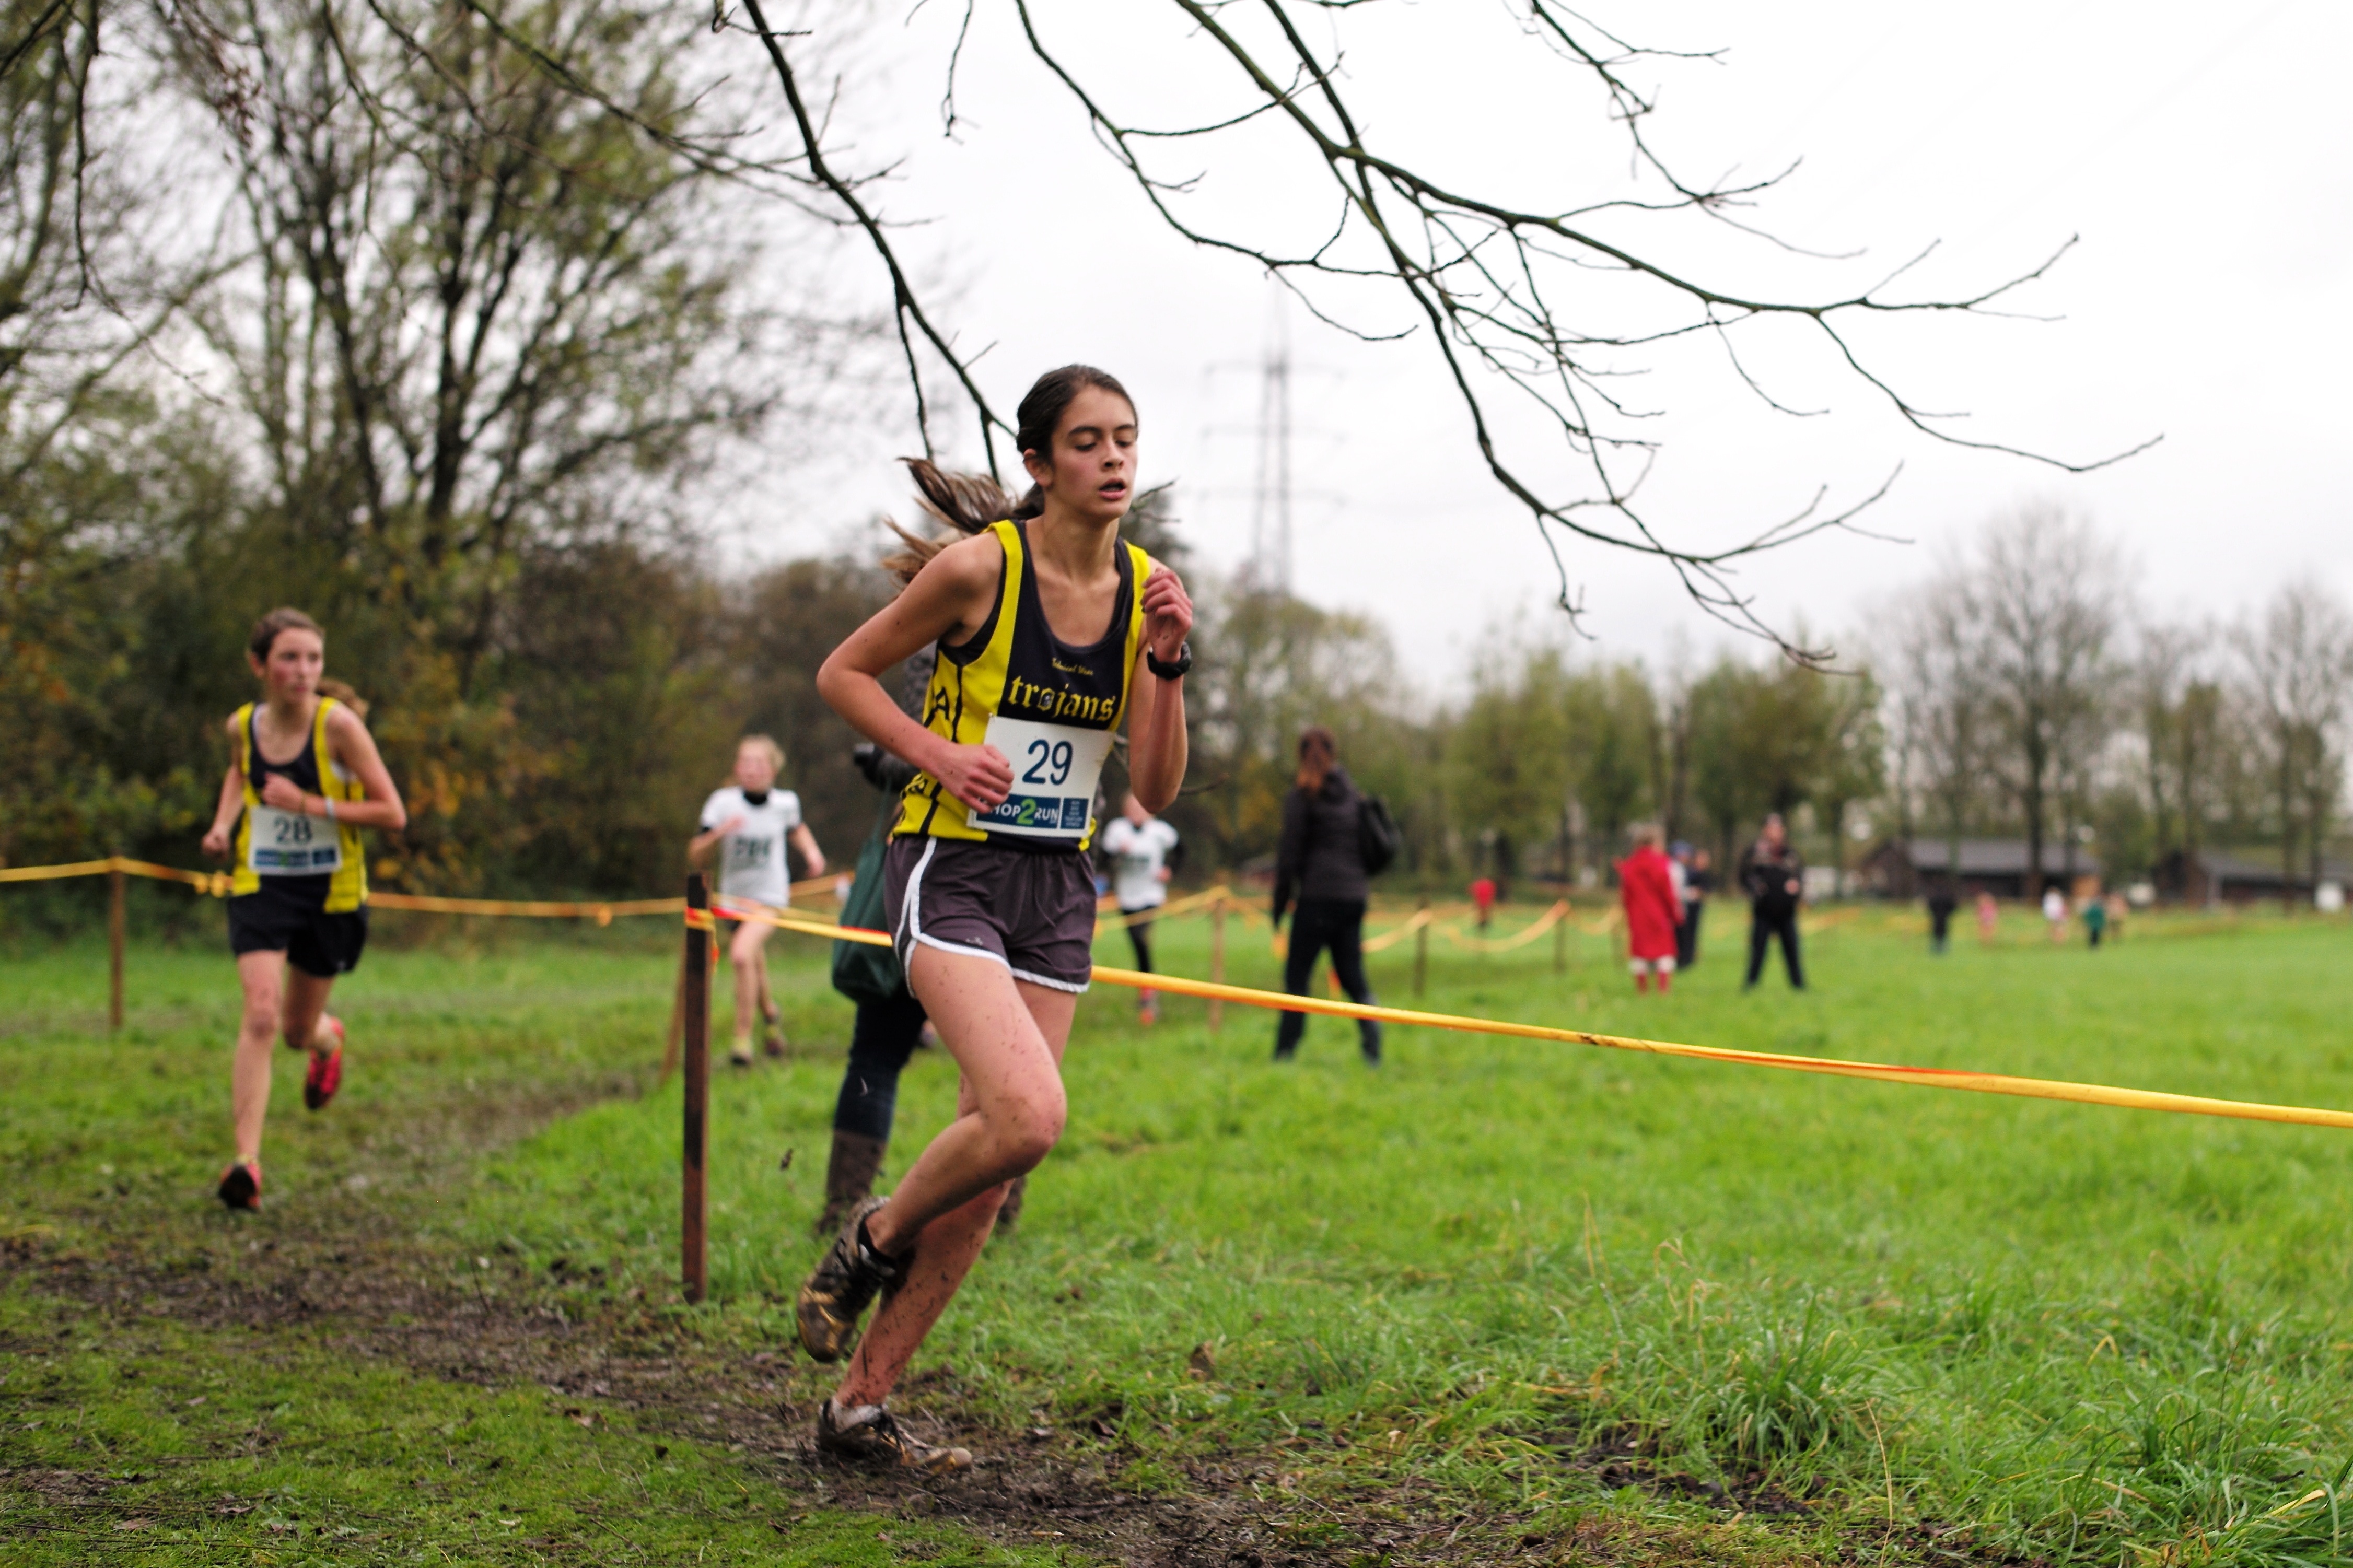
person, running, recreation, race, sports, endurance, athletics, sprint, physical exercise, outdoor recreation, cyclo cross, human action, endurance sports, ultramarathon, duathlon, cross country running, cross country cycling